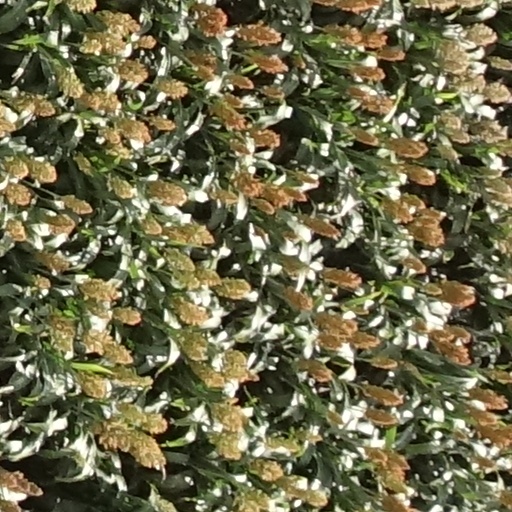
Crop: sorghum